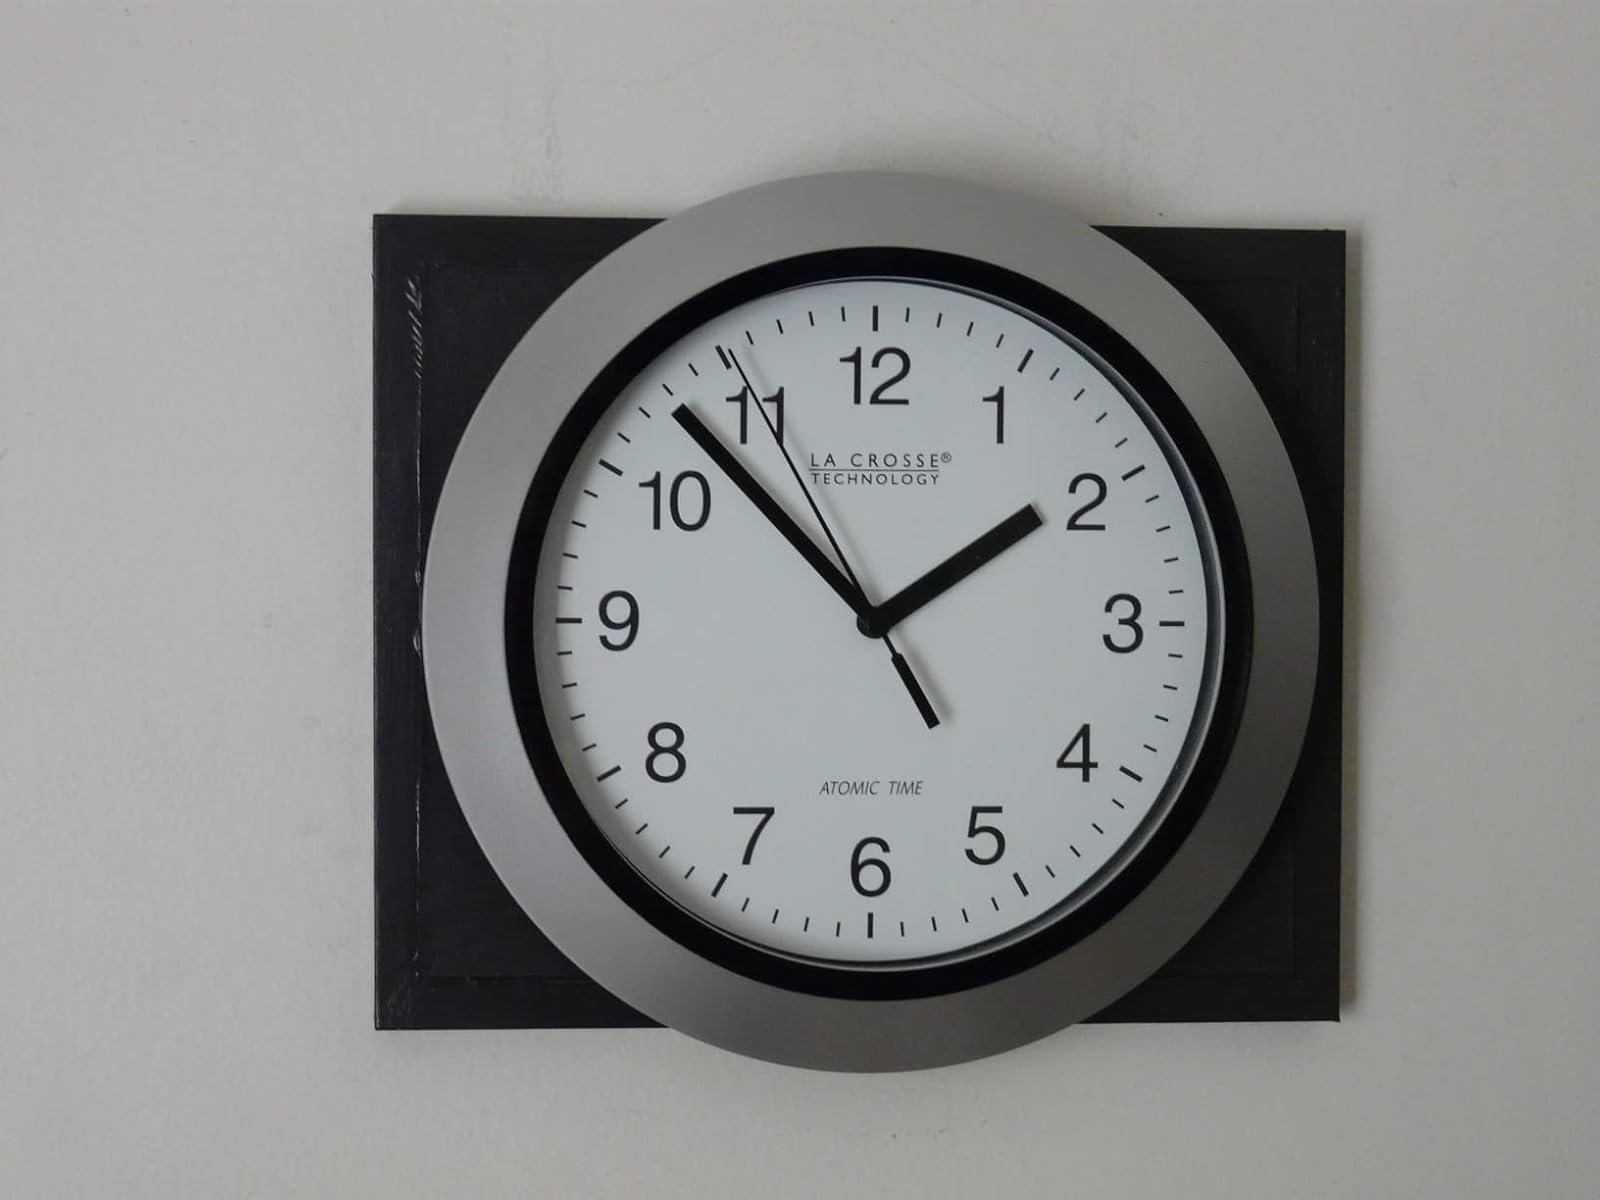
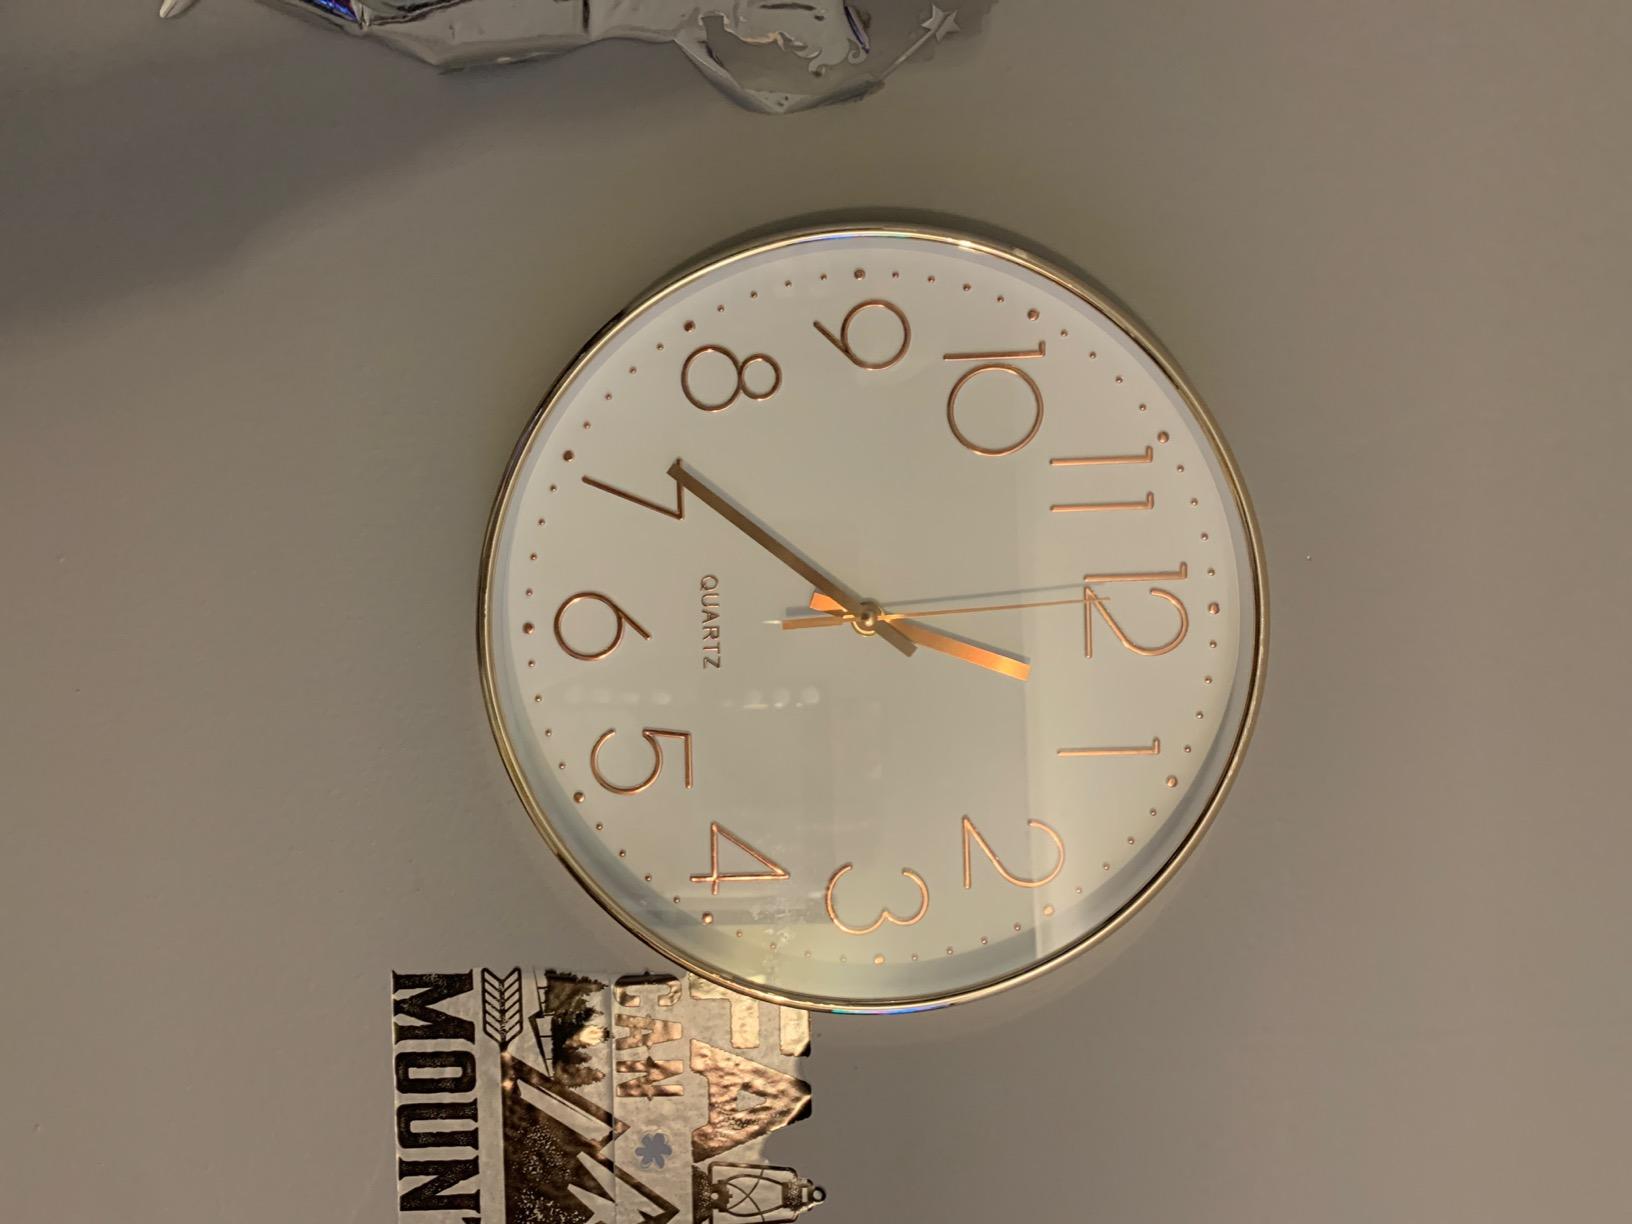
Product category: clock
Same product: no